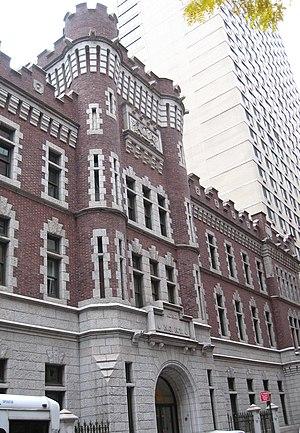
L'American Broadcasting Company est un groupe audiovisuel américain qui comprend un réseau de télévision, dont la chaîne de télévision généraliste du même nom, plusieurs chaînes thématiques et différentes sociétés de production et de distribution. Durant son histoire et à la faveur d'opérations financières, ABC s'était diversifié dans la presse, l'édition, l'exploitation de salles de cinéma et la cinématographie. Plusieurs de ces activités ont été revendues et, depuis 2007 avec la vente d'ABC Radio à Citadel Broadcasting, ABC a réduit ses activités autour de la télévision.
WABC-TV ou Channel 7 est l'une des stations phares du réseau ABCdes États-Unis. Elle est située à New York. C'est l'une des chaînes détenue et exploitée par ABC et des plus connues avec le succès de Eyewitness News et de la matinale Live with Regis and Kelly diffusée à l'échelle nationale en syndication par Disney-ABC Domestic Television.